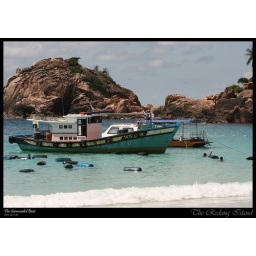
A snapshot of the boat being surrounded by small plastic barrels floating on the water.